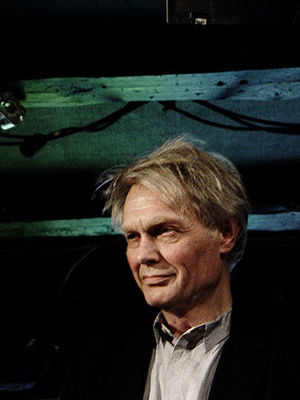
Peter Laugesen
Peter Laugesen i Musikcafeen i Århus. Foto Hreinn Gudlaugsson
Peter Laugesen er en dansk digter og dramatiker, der bor i Brabrand.